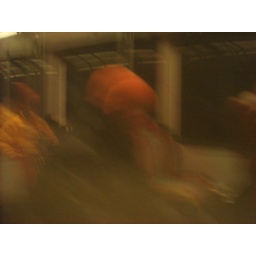
reflection of people in the train car on the train window, when going through a tunnel